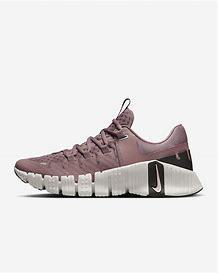
Brand: Nike
Model: Free Metcon 5